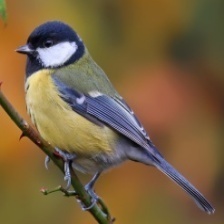
Species: PARUS MAJOR
Scientific name: PARUS MAJOR
ImageNet parent category: chickadee